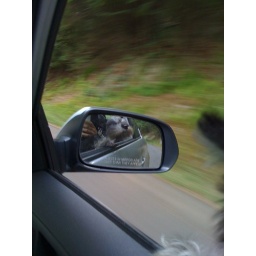
Warning, dog in mirror is closer than it appears.